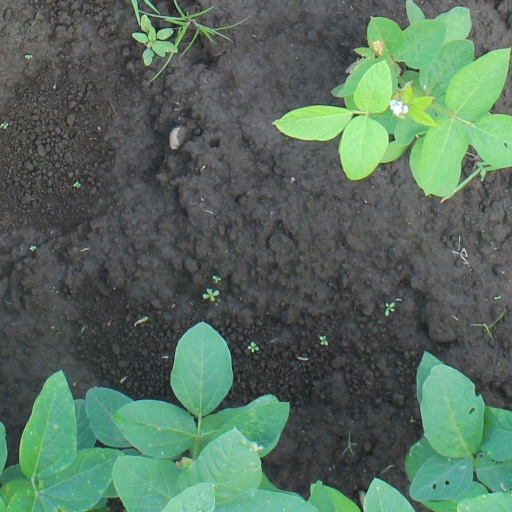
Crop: soybean